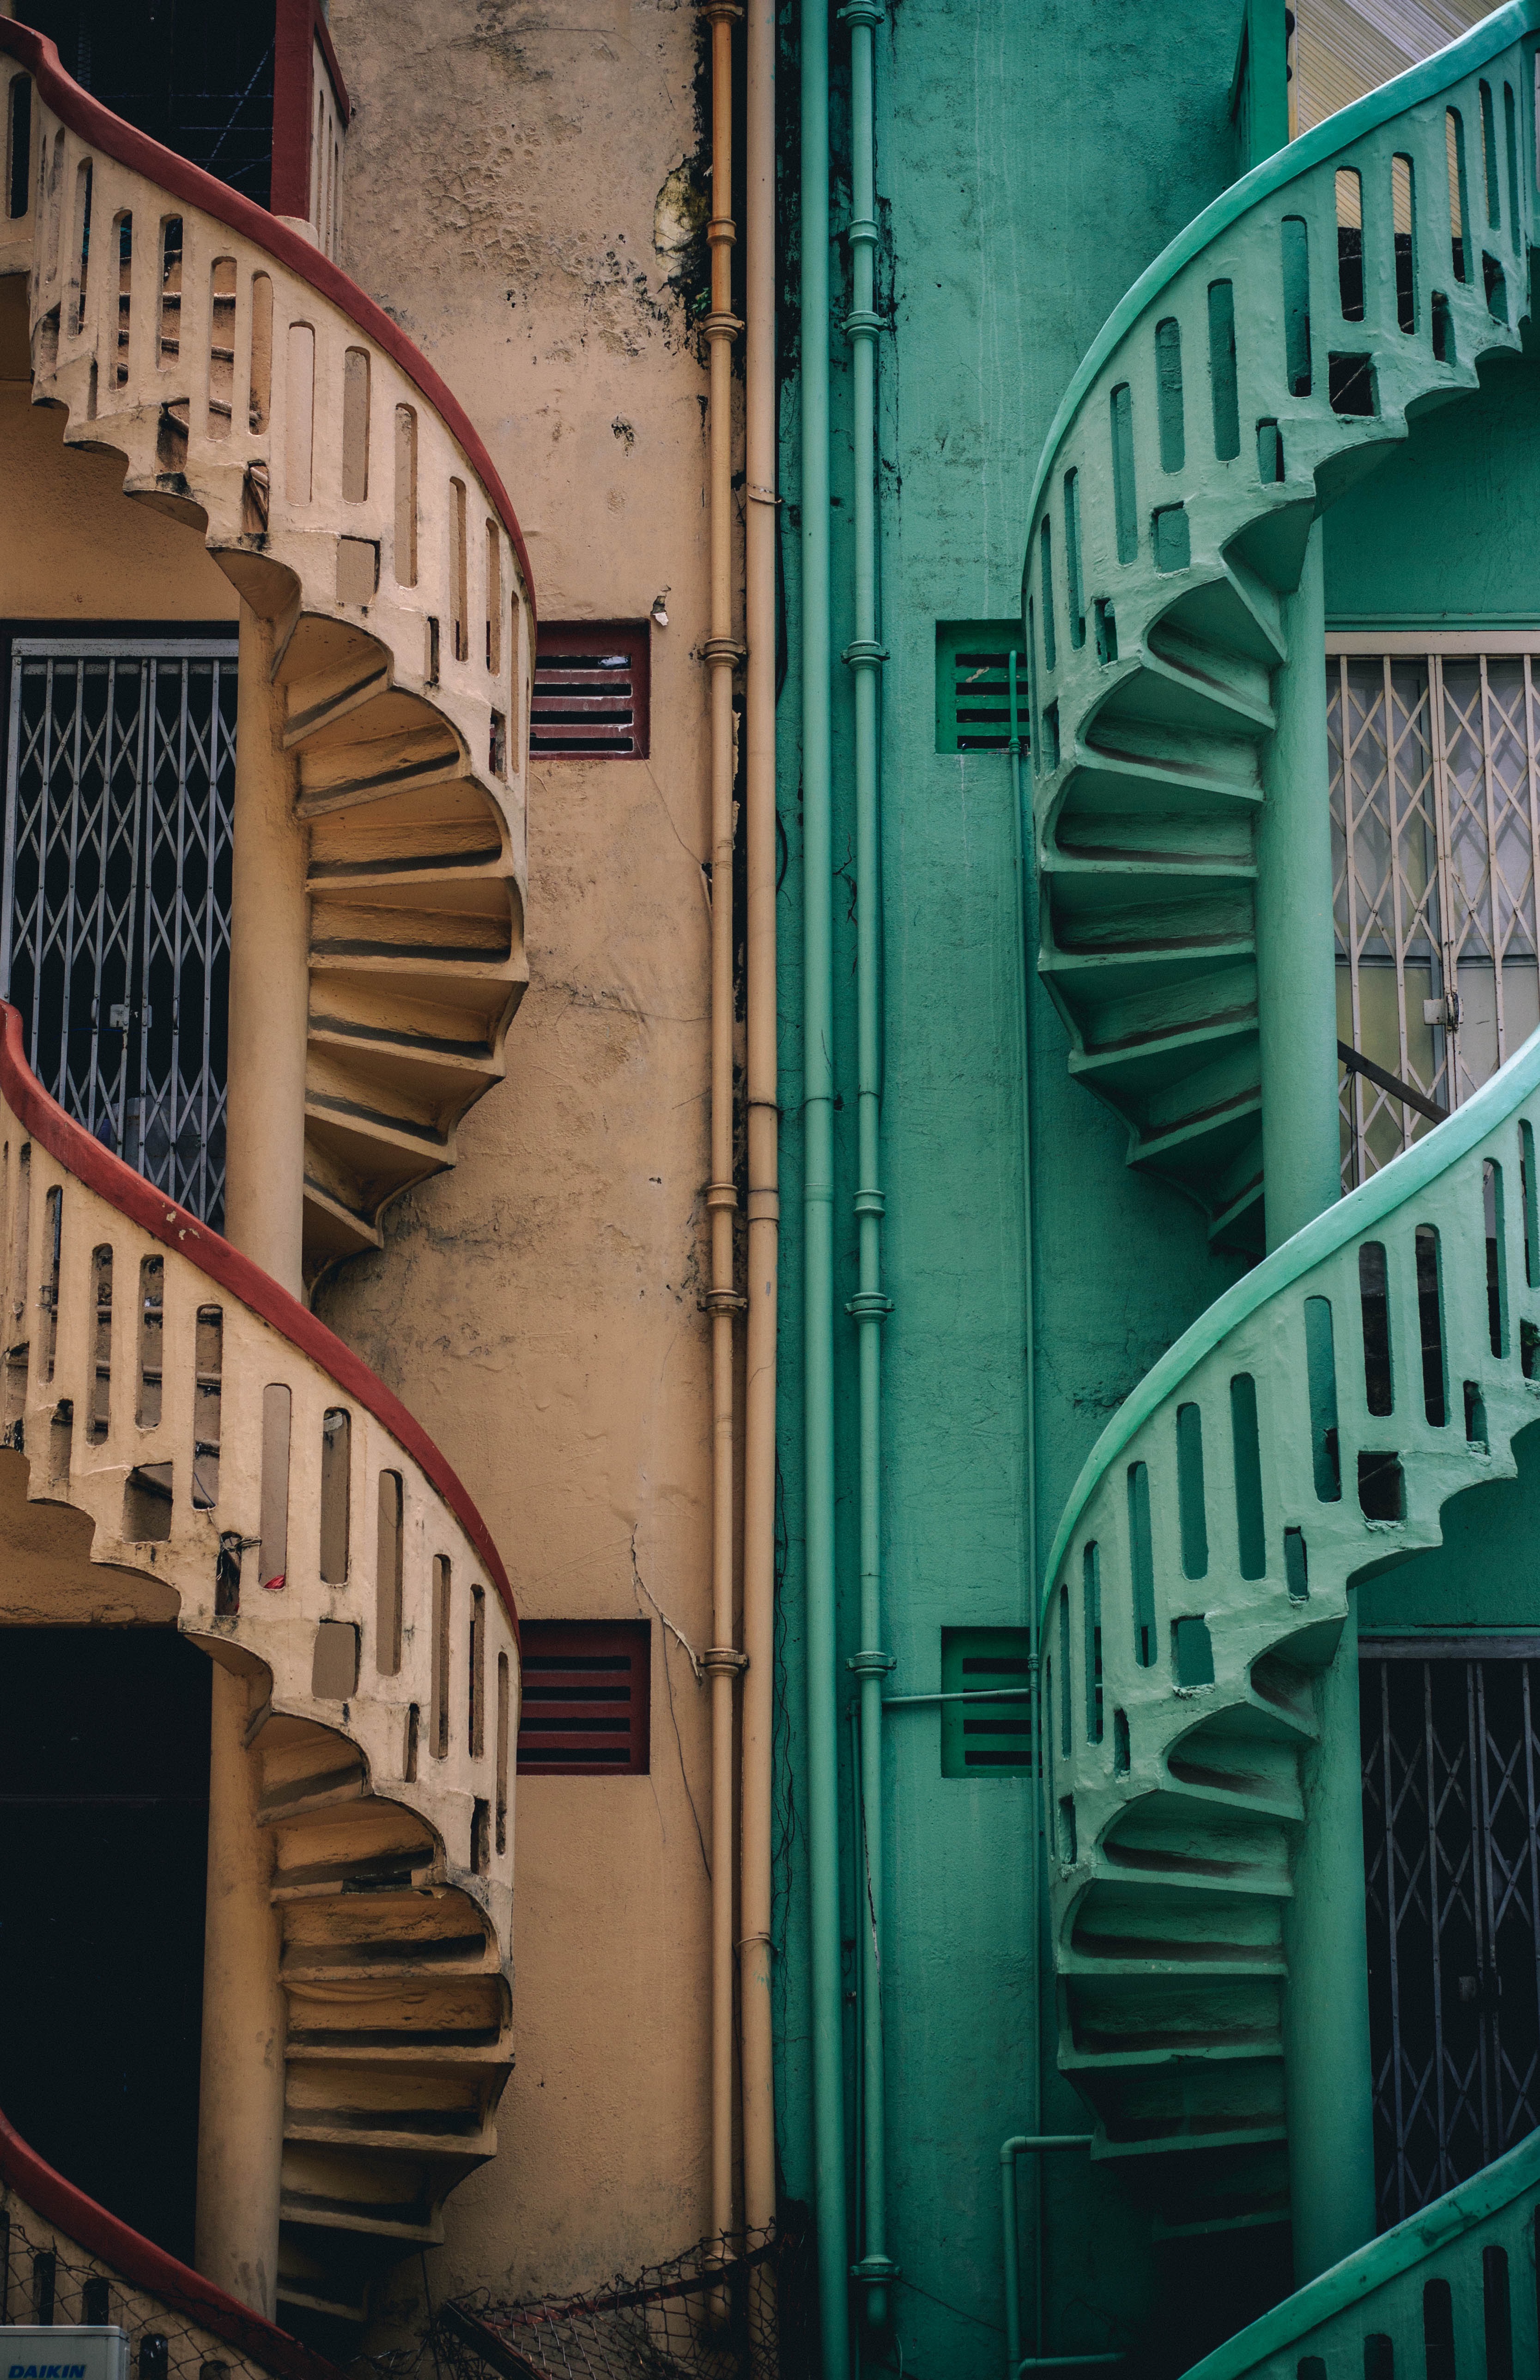
architecture, road, street, stair, window, building, alley, home, wall, staircase, color, facade, blue, stairs, shape, urban area